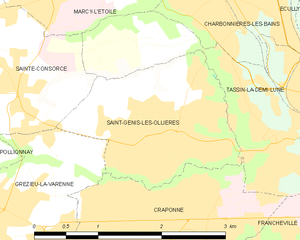
Carte des communes françaises